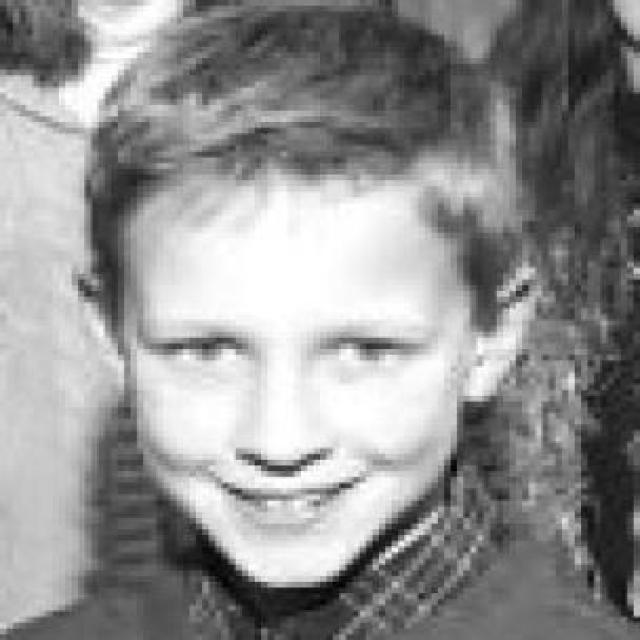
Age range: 0-12